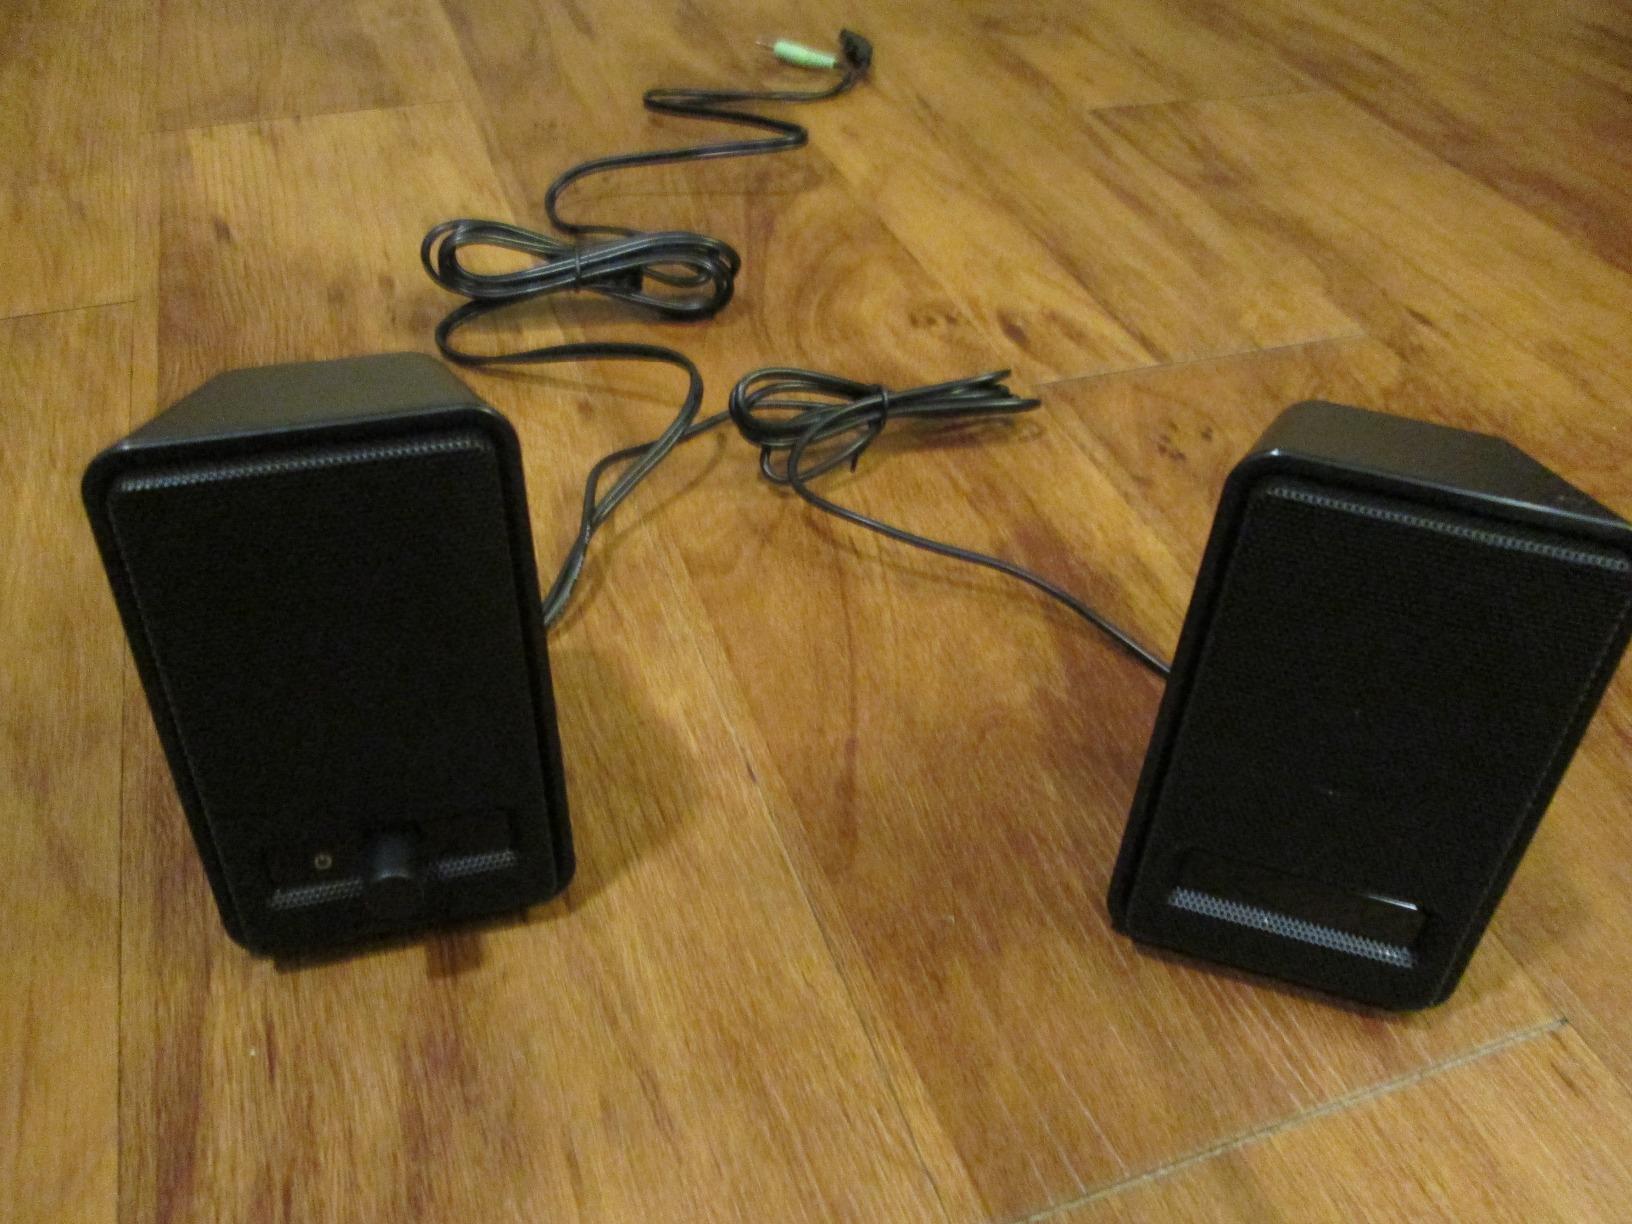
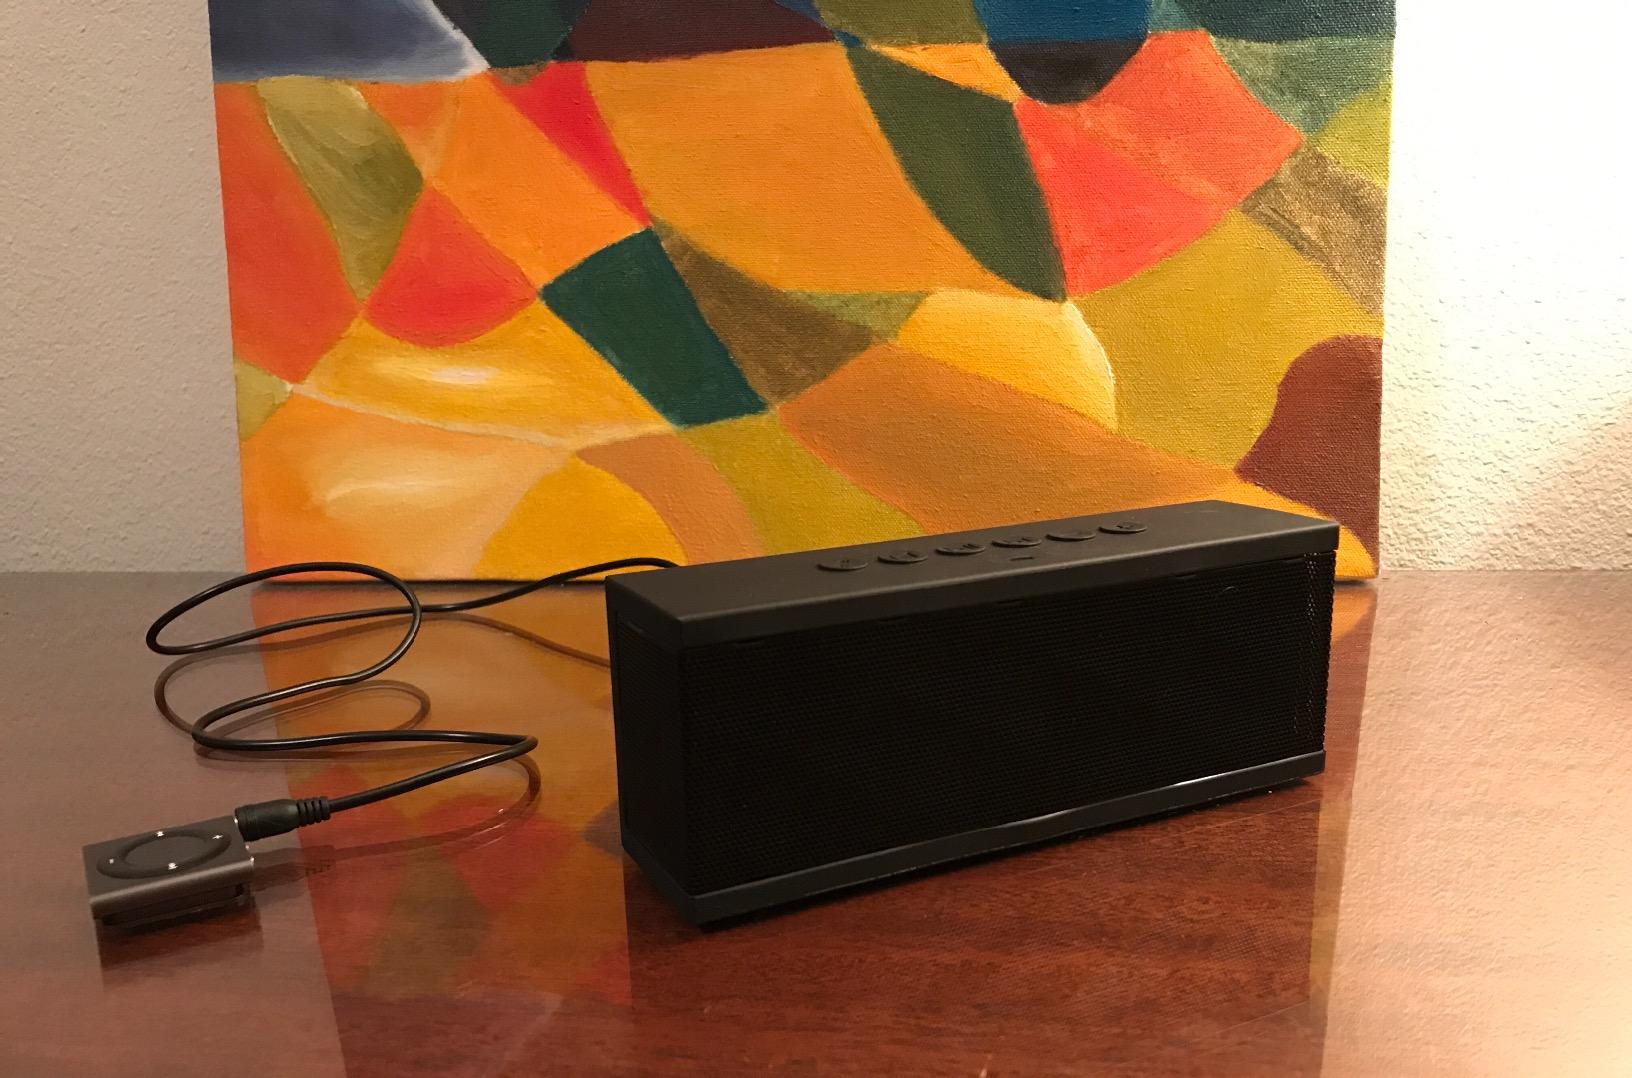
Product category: speaker
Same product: no